Battle of the Damned

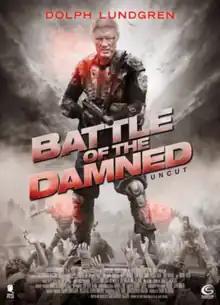
Theatrical release poster

Battle of the Damned is a 2013 American science fiction action horror film written, produced and directed by Christopher Hatton. The film stars Dolph Lundgren, Melanie Zanetti, Matt Doran and David Field. Following a deadly viral outbreak, private soldier Max Gatling (Lundgren) leads a handful of survivors and a team of robots in a fight against an army of the dead.